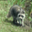
Label: raccoon